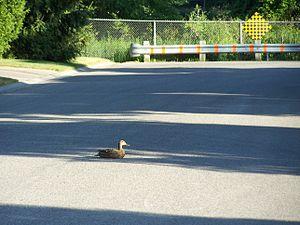
La mortalité animale sur les routes est la conséquence de collisions de la faune avec des véhicules. Elle concerne de nombreuses espèces : grands et petits mammifères, oiseaux, batraciens, insectes, etc. Les animaux sont souvent tués alors qu'ils sont en train de manger ou en cours de dispersion. C'est une menace importante pour la biodiversité.